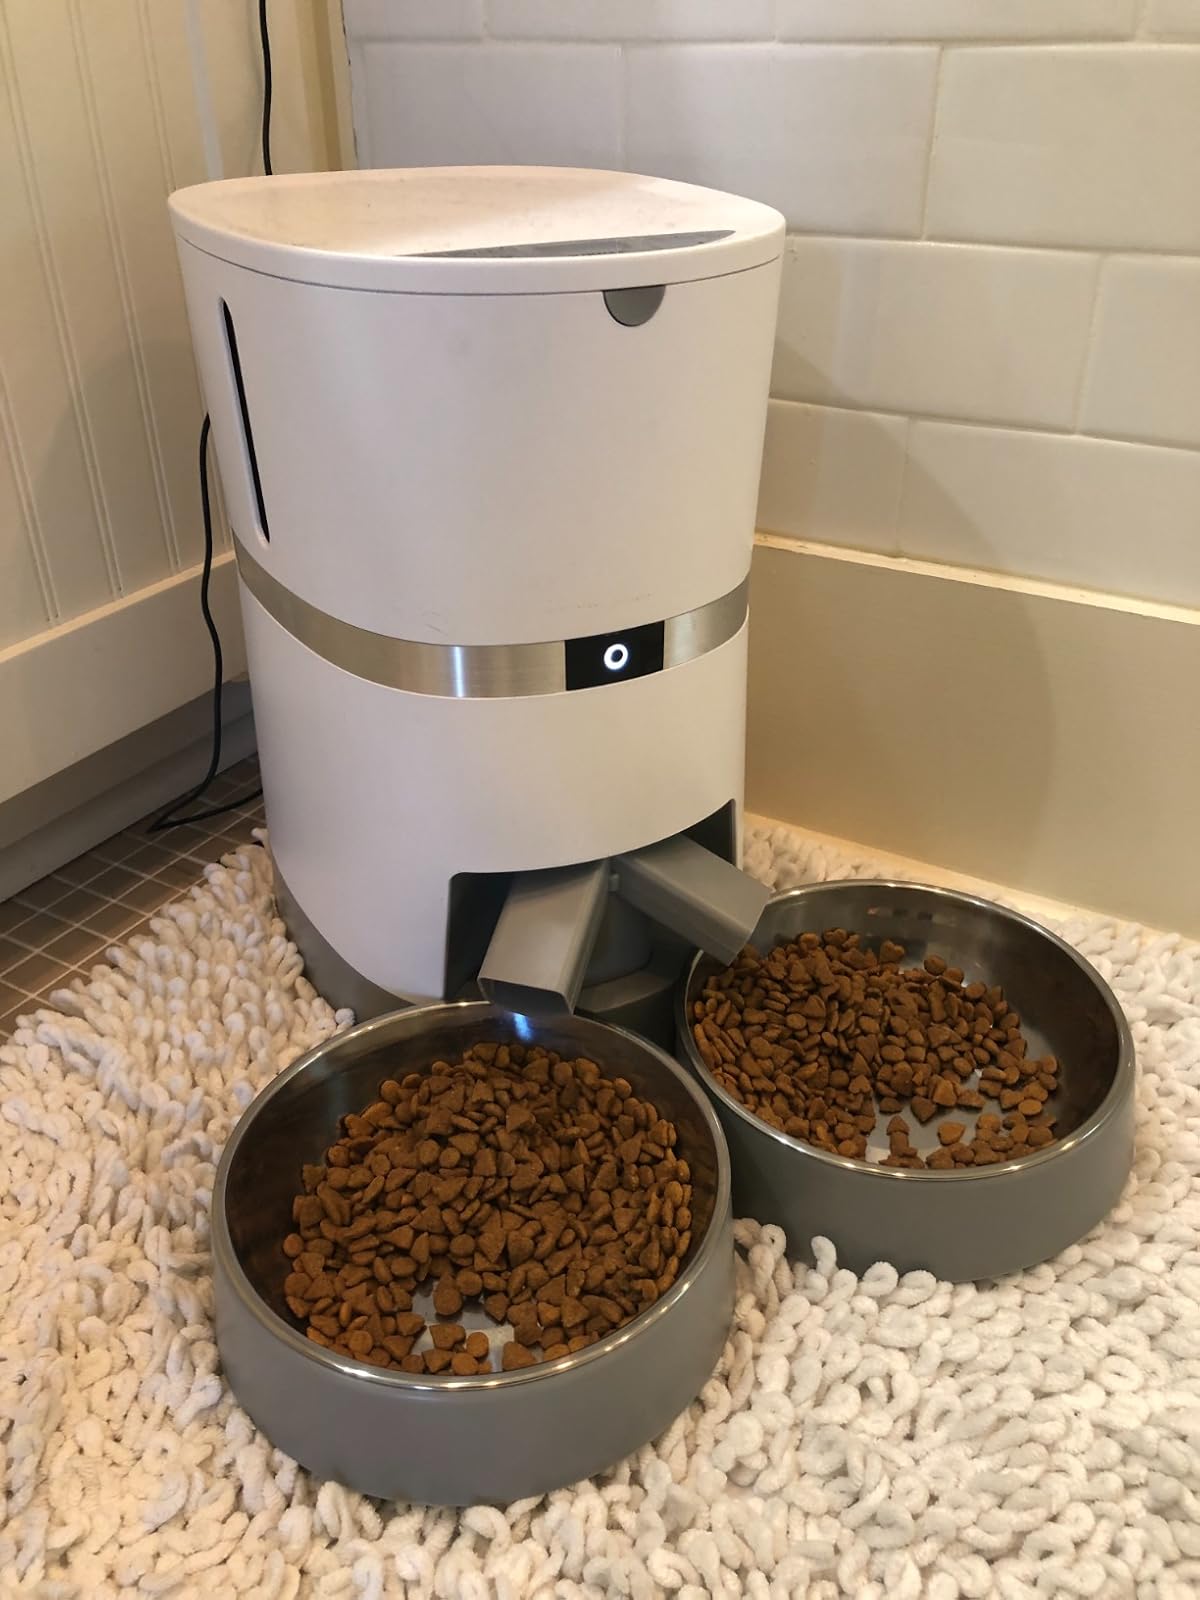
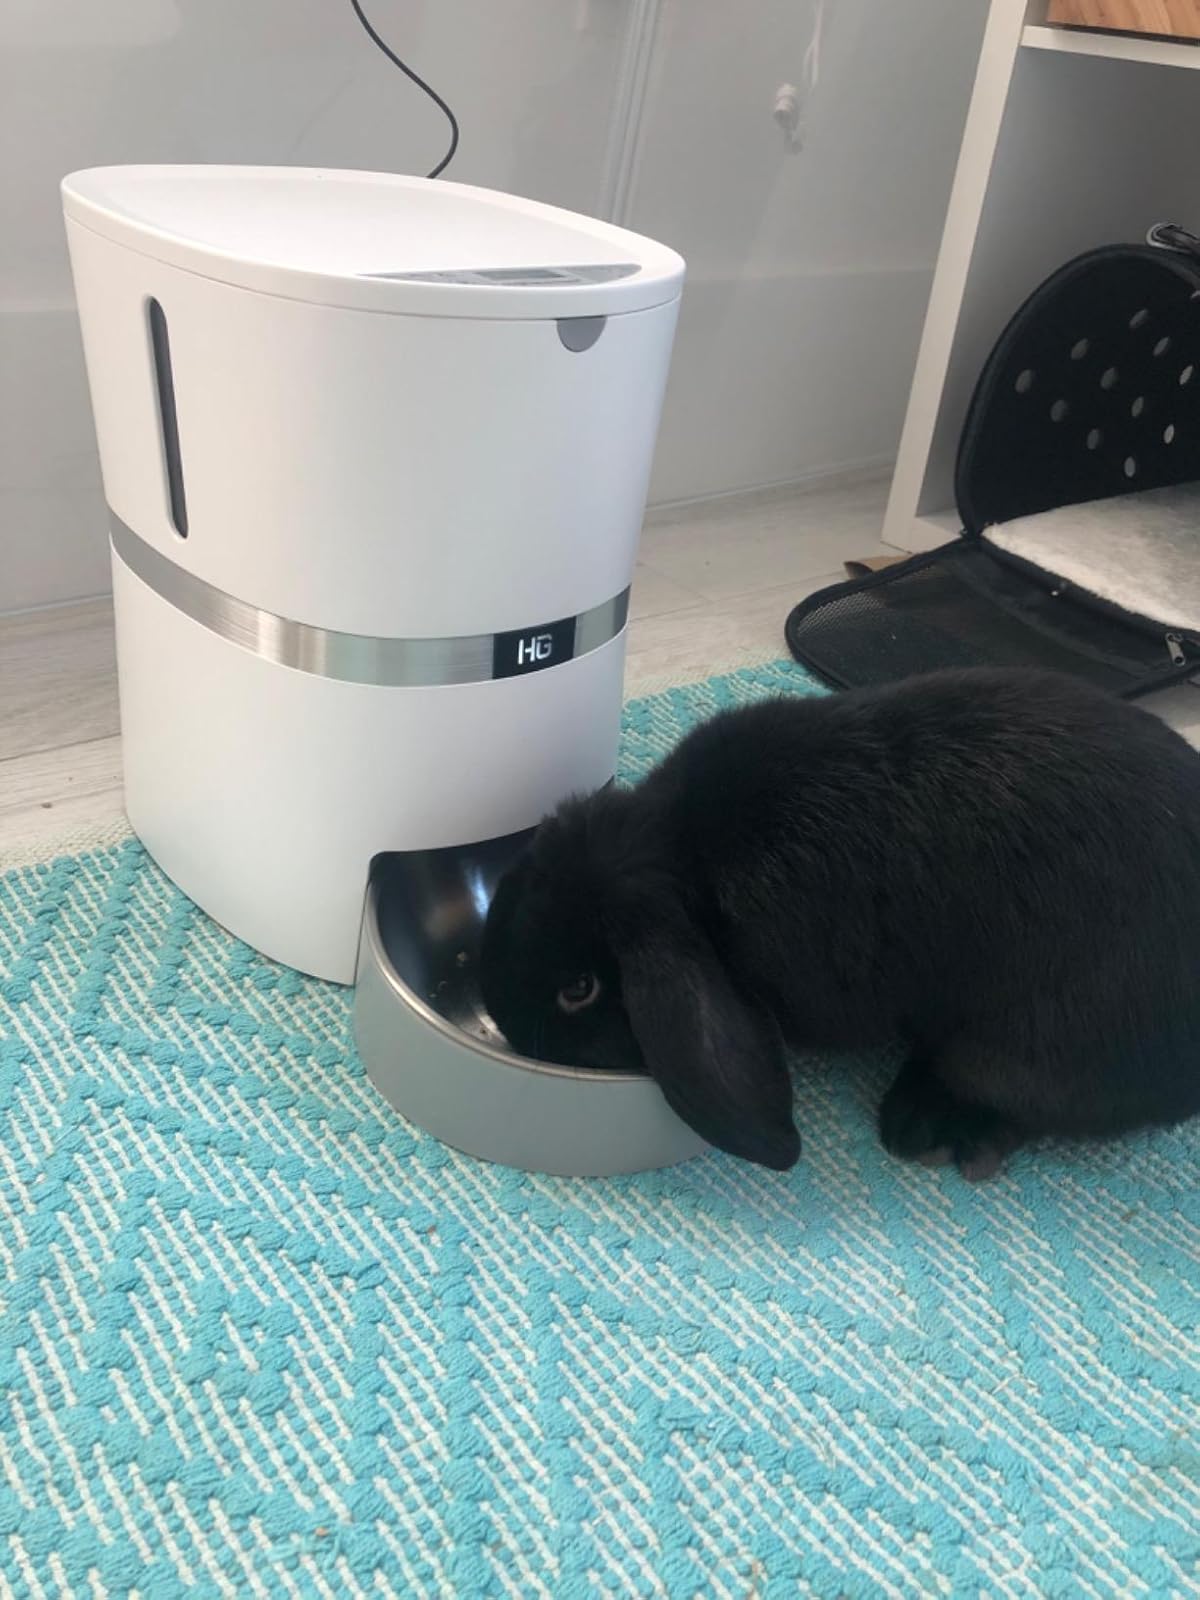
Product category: items_feeder
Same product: no